Joaquín Zetina Gasca, Quintana Roo

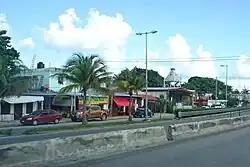
Joaquín Zetina Gasca seen from Highway 307

Joaquín Zetina Gasca is a neighbourhood within the Municipality of Puerto Morelos, Quintana Roo, Mexico, better known as the "Colonia" area of the municipality.